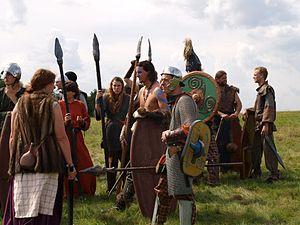
Le jeu de rôle grandeur nature ou simplement grandeur nature est une forme de jeu de rôle dans laquelle les joueurs incarnent physiquement un personnage dans un univers fictif. Les joueurs interprètent leur personnage par des interactions et des actions physiques, d'après des règles de jeu et l'arbitrage d'organisateurs.